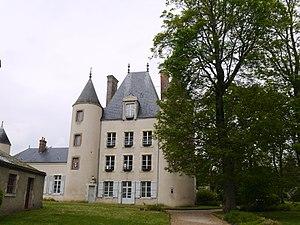
La mairie.
Loury est une commune française, située dans le département du Loiret en région Centre-Val de Loire.